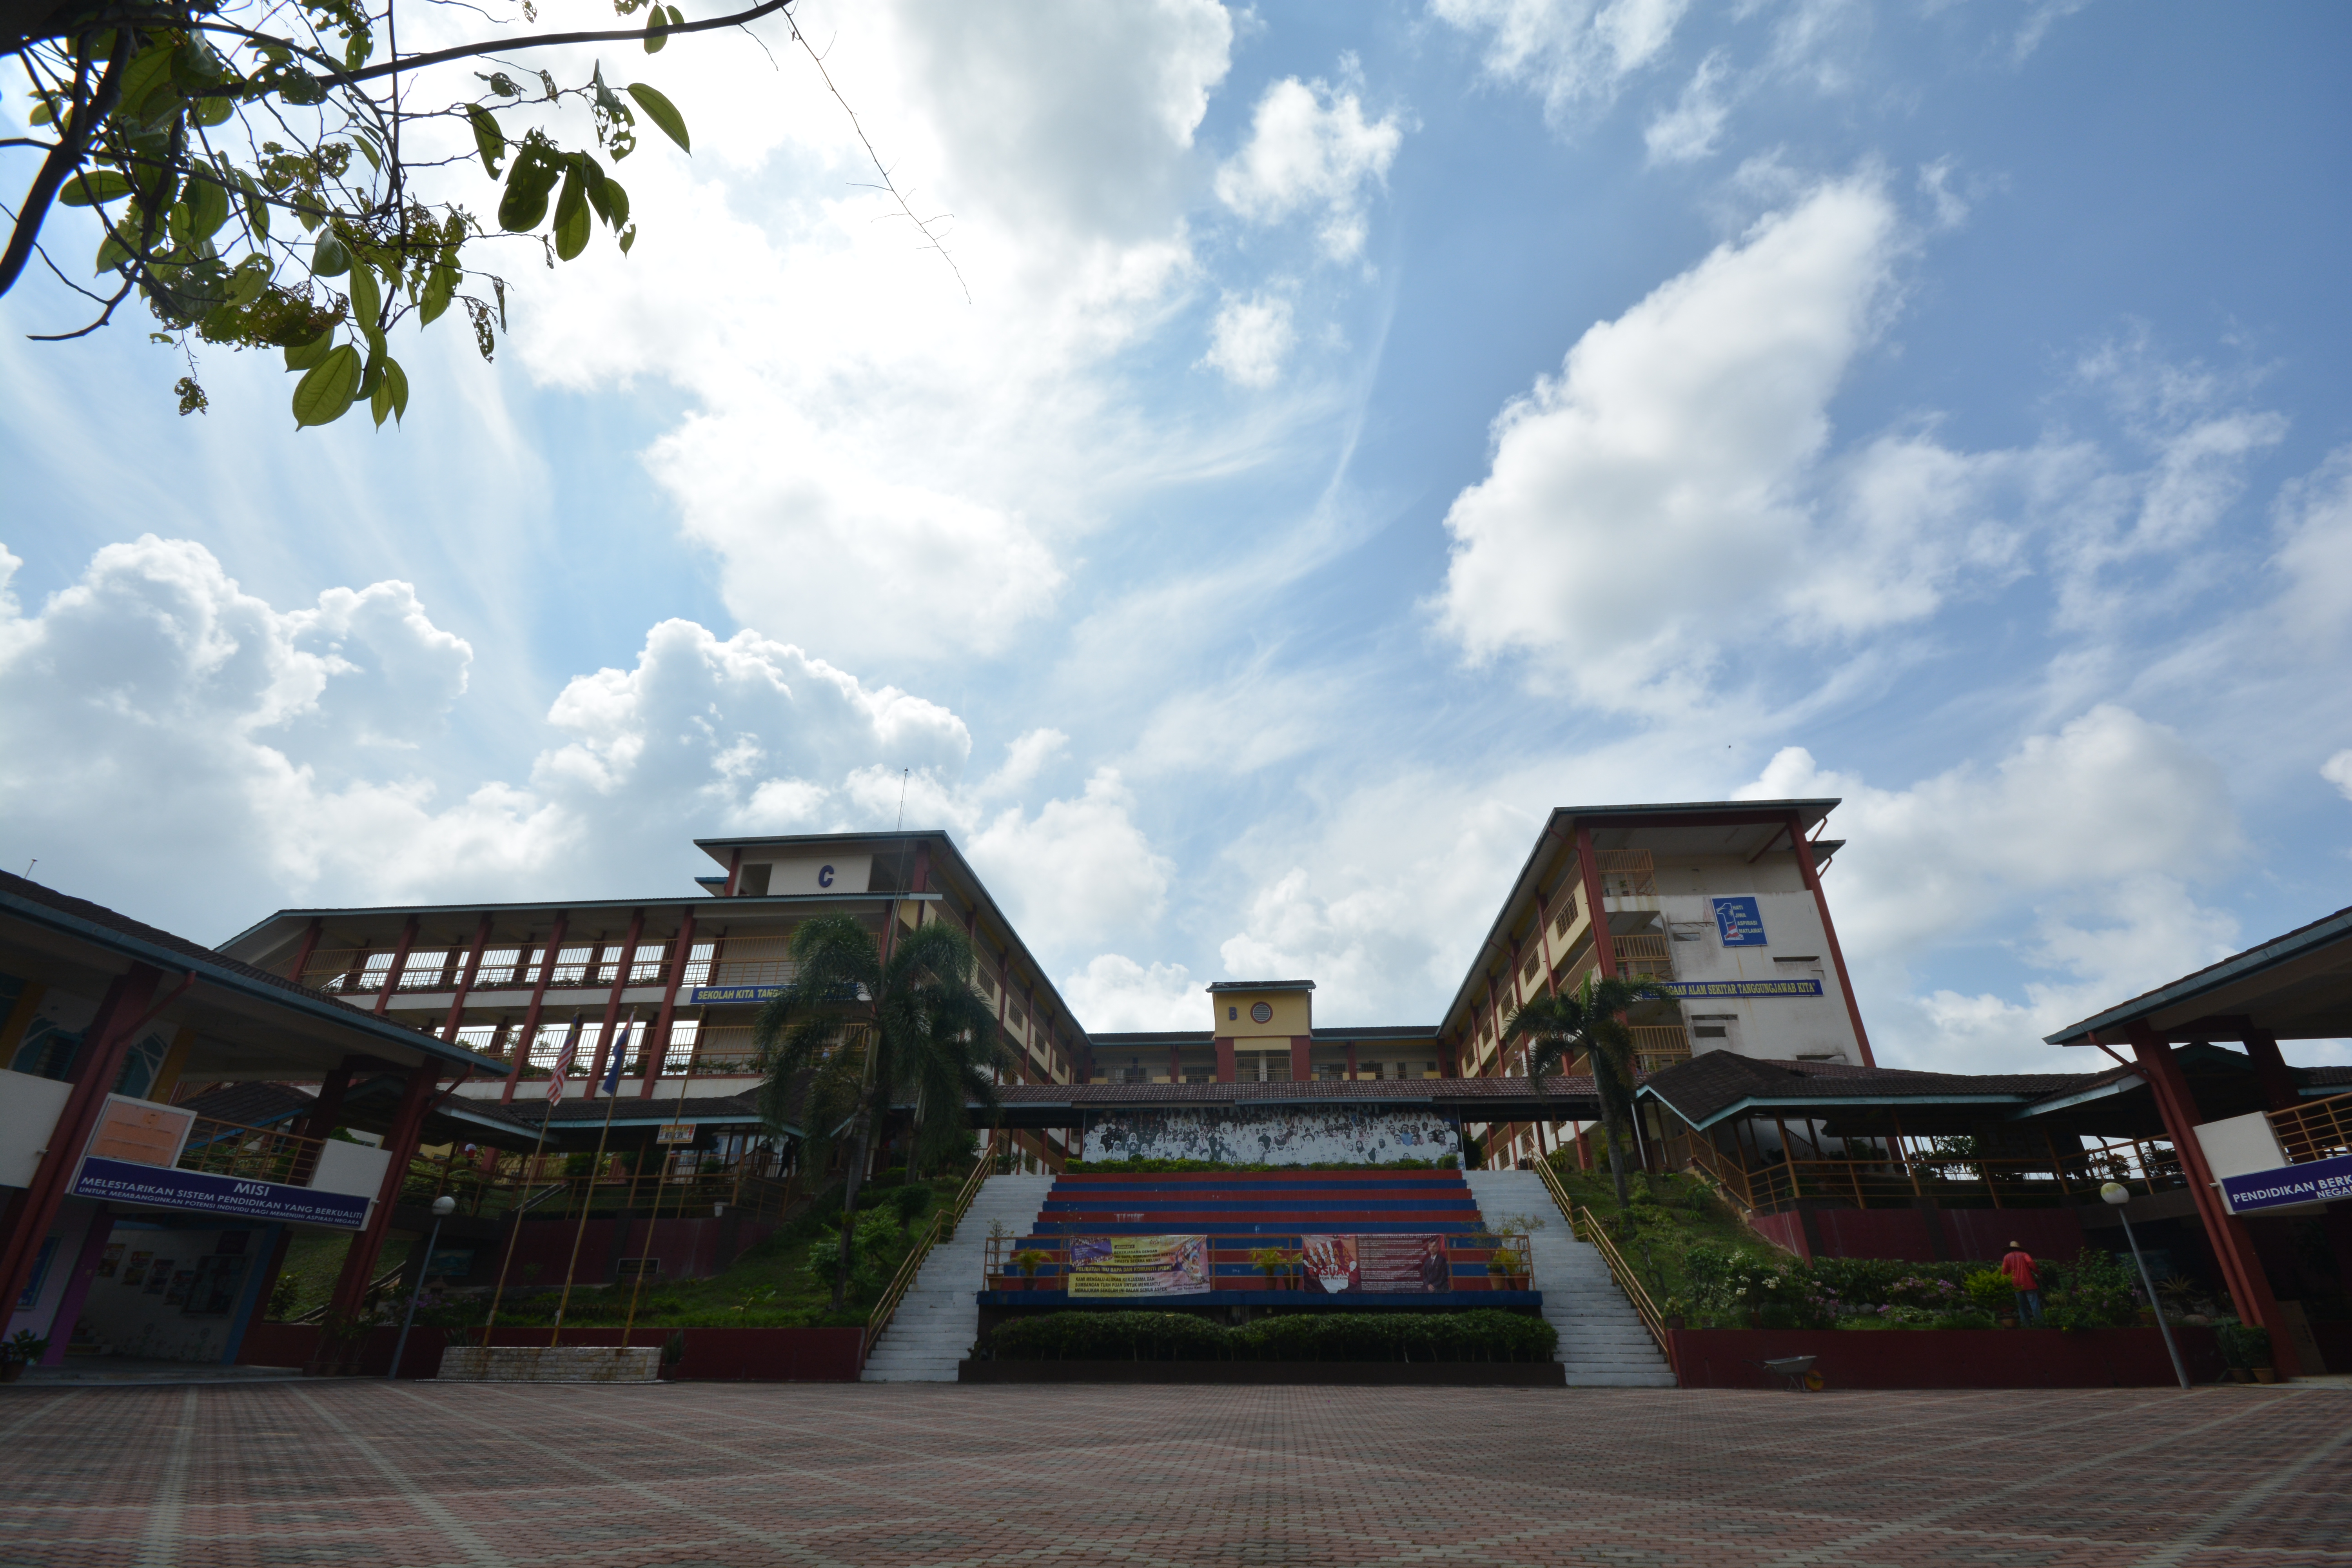
nature, sky, architecture, building, cloud, house, tourism, photography, city, vacation, landscape, plant, leisure, tourist attraction